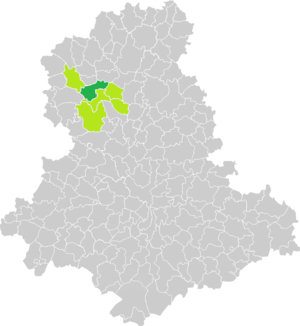
Carte de situation de la commune de Peyrat-de-Bellac (en vert foncé) dans le votre Canton (en vert clair) sur une carte des communes de la Haute-Vienne
Peyrat-de-Bellac est une commune française située dans le département de la Haute-Vienne, en région Nouvelle-Aquitaine.